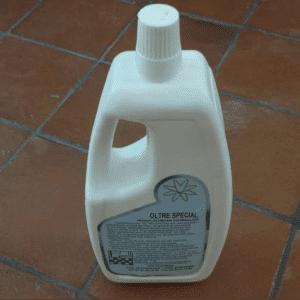
Waste category: plastic